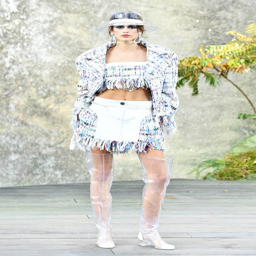
person walks the runway during the show as part